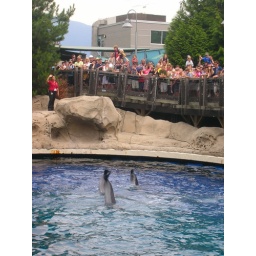
You can actually see Ais with the boys in her BRIGHT yellow shirt (the boys are wearing black shirts).